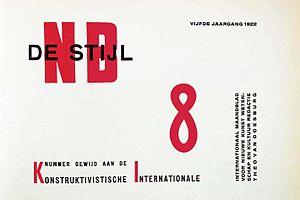
De Stijl est un mouvement artistique des Pays-Bas, fondé en 1917 par Theo van Doesburg, qui publie d'octobre 1917 à janvier 1932 une revue d'art, De Stijl, organe de diffusion des idées néoplasticiennes de Piet Mondrian et des membres du groupe de Stijl. Ces peintres, architectes, sculpteurs et poètes ont profondément influencé l'architecture du XXᵉ siècle, en particulier le Bauhaus et ensuite le style international.